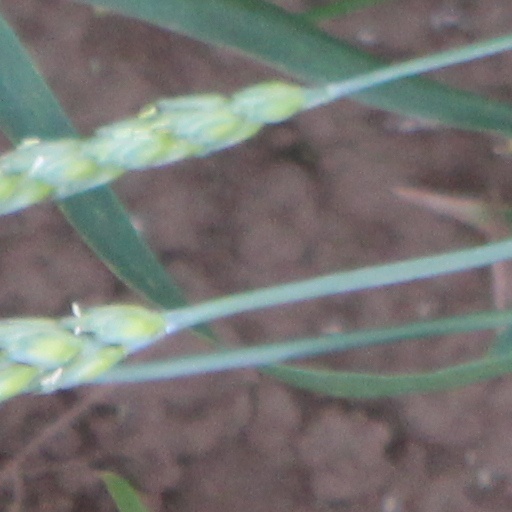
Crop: wheat